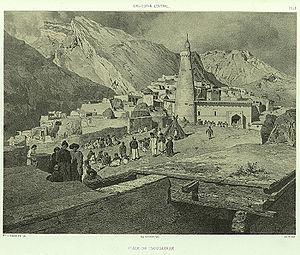
Daghestan central. Place de Tsoudakhar.